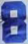
Number: 8